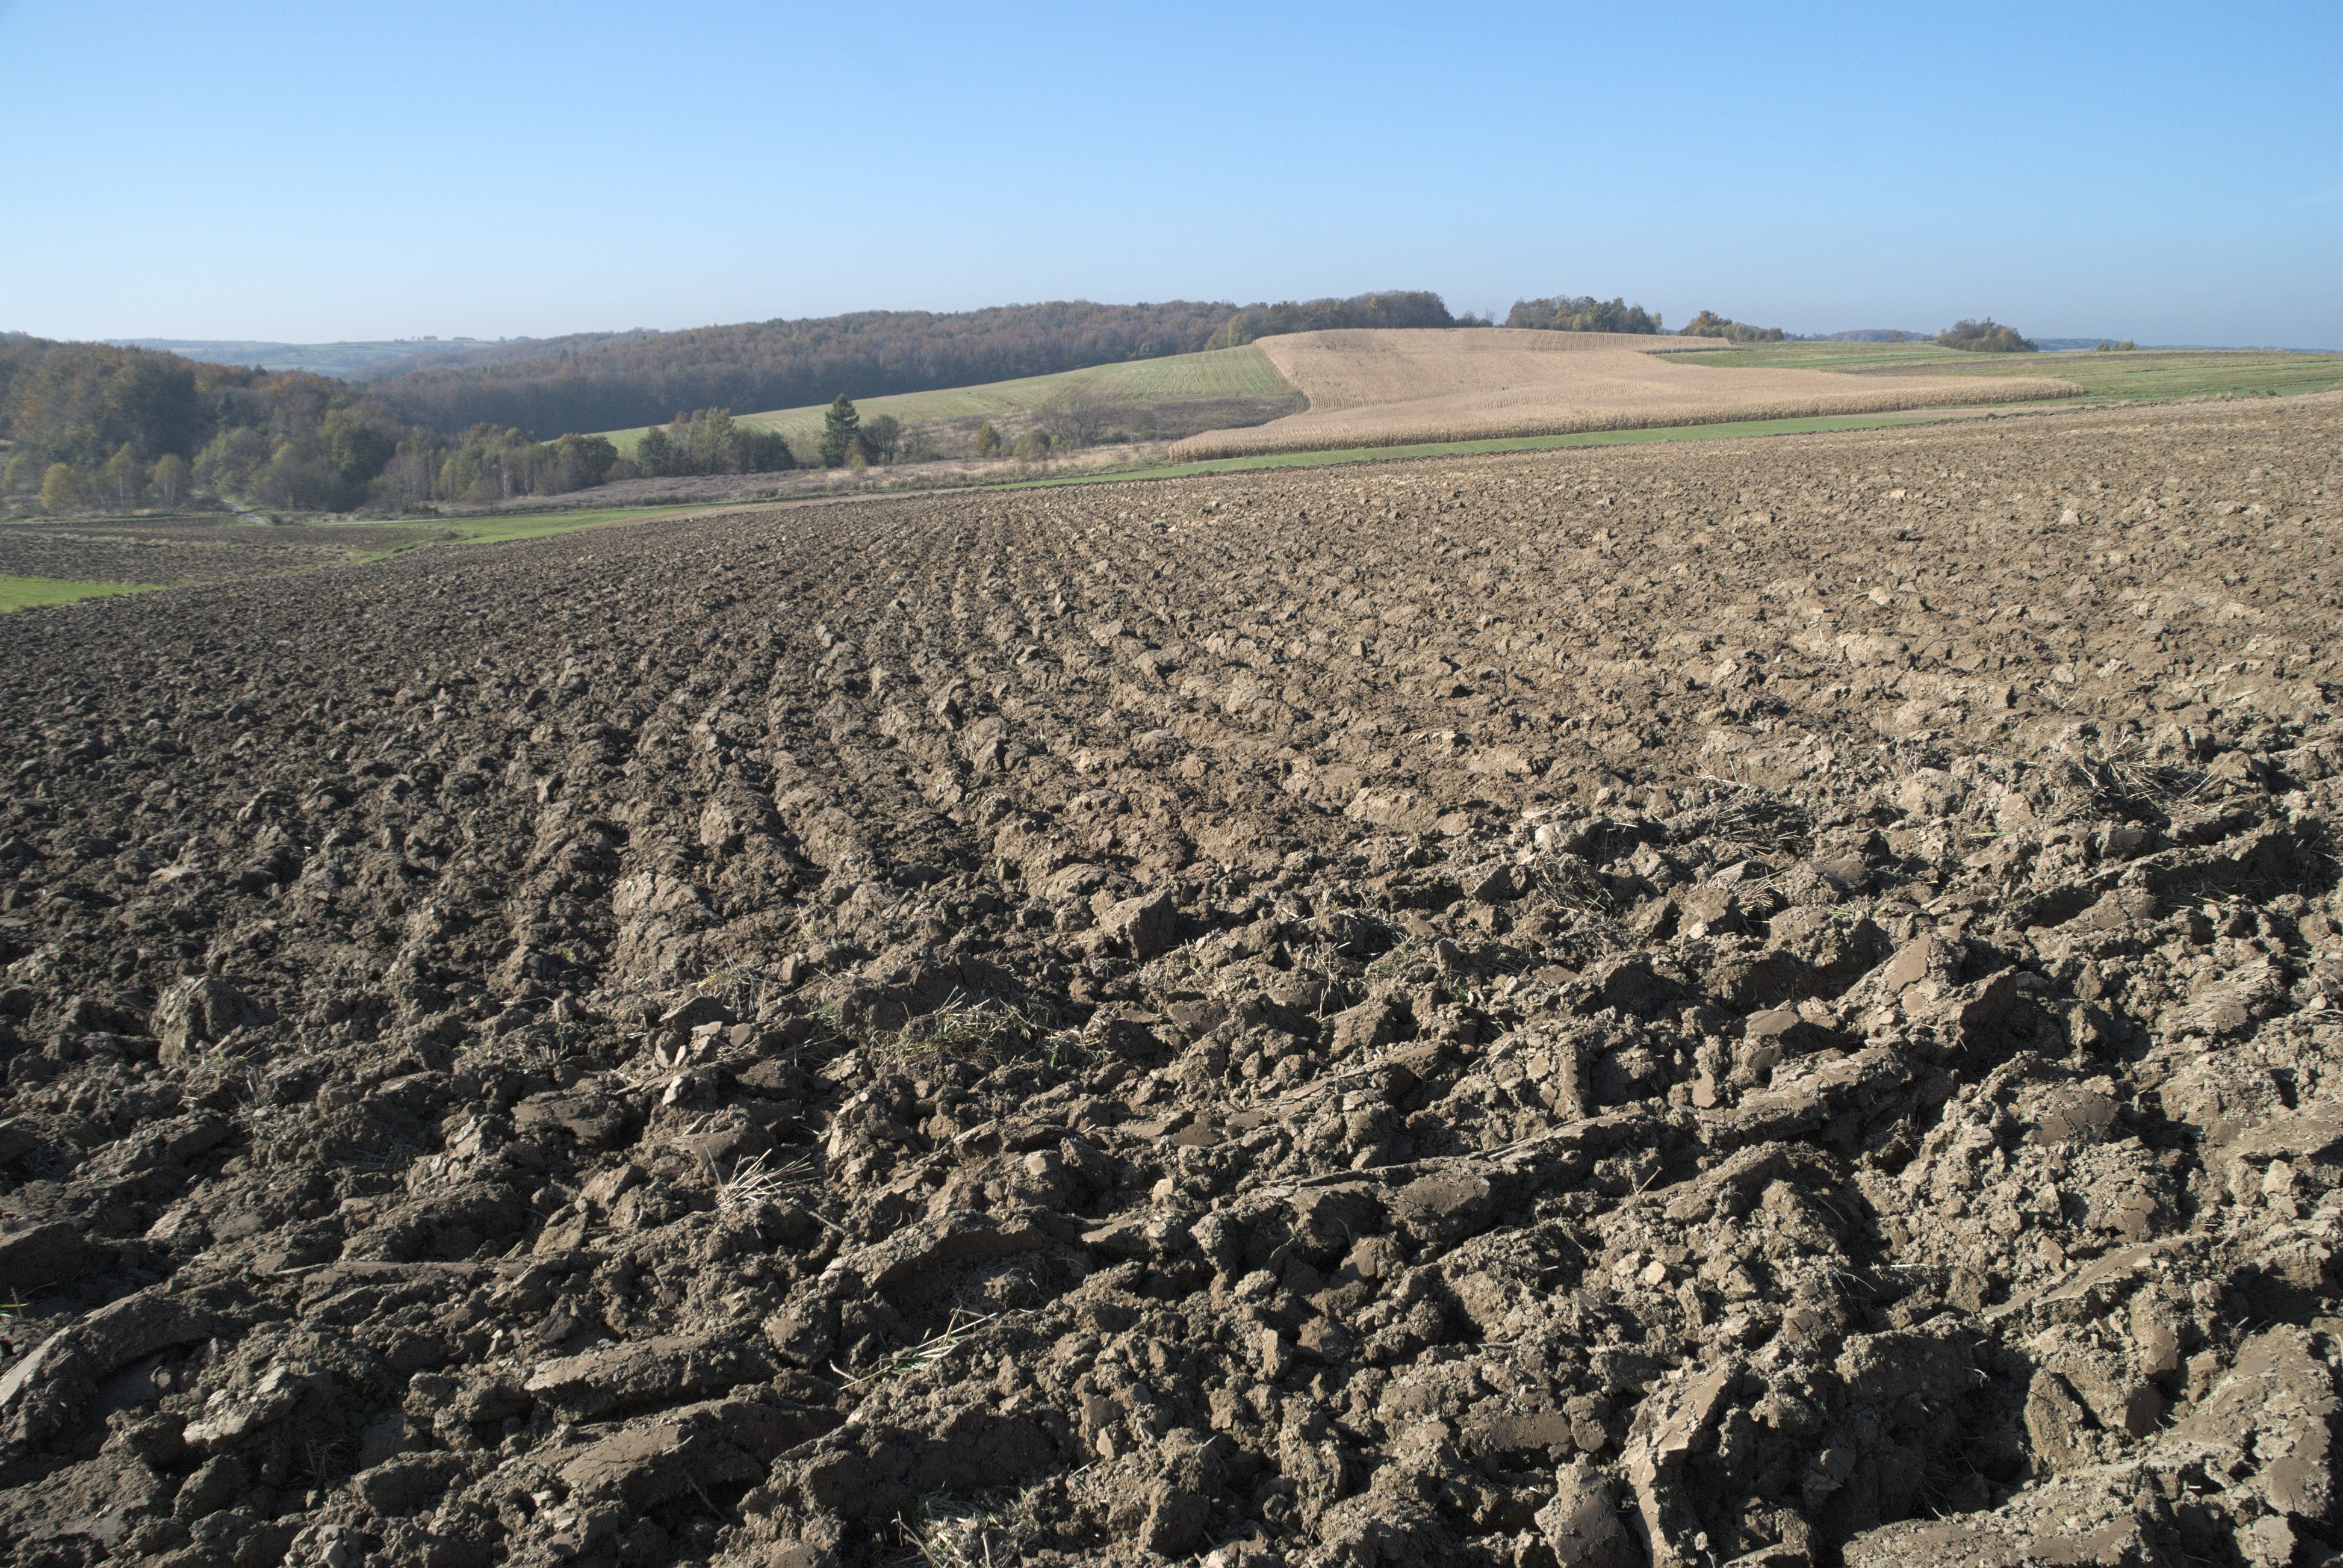
landscape, field, soil, agriculture, plain, furrow, geology, earth, badlands, plateau, field crops, plowed, tillage, the cultivation of, geological phenomenon